Tal-y-llyn Lake

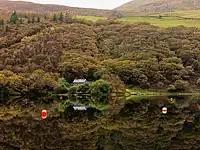
Tal-y-llyn Lake in Autumn

Tal-y-llyn Lake is situated to the north of Machynlleth, at the foot of Cadair Idris, in the Snowdonia mountain range of Gwynedd, Wales. The River Dysynni flows from the lake, through the village of Abergynolwyn, and discharges into the sea north of Tywyn.